Elfrid Payton

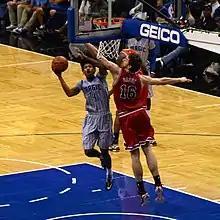
Payton in February 2015, attacking the basket against Pau Gasol.

On June 26, 2014, Payton was selected with the 10th overall pick in the 2014 NBA draft by the Philadelphia 76ers. He was traded to the Orlando Magic on draft night for Dario Šarić, a future first-round pick, and a future second-round pick. On July 2, he signed his rookie scale contract with the Magic. He made his NBA debut on October 29, 2014, in a loss to the New Orleans Pelicans. On January 16, 2015, Payton had a season-best game with 22 points and 12 assists in a loss to the Memphis Grizzlies. He was subsequently named the Eastern Conference Rookie of the Month for January and was named a Rising Stars Challenge participant. On March 18, he recorded his first career triple-double with 15 points, 12 assists and 10 rebounds in a loss to the Dallas Mavericks. With a second straight triple-double recorded by Payton on March 20, he became the first Magic player to post consecutive triple-doubles and the first NBA rookie to do it since Antoine Walker, with the Boston Celtics in 1997. Payton's 22 points, 10 rebounds and 10 assists helped the Magic claim a 111–104 win over the Portland Trail Blazers.